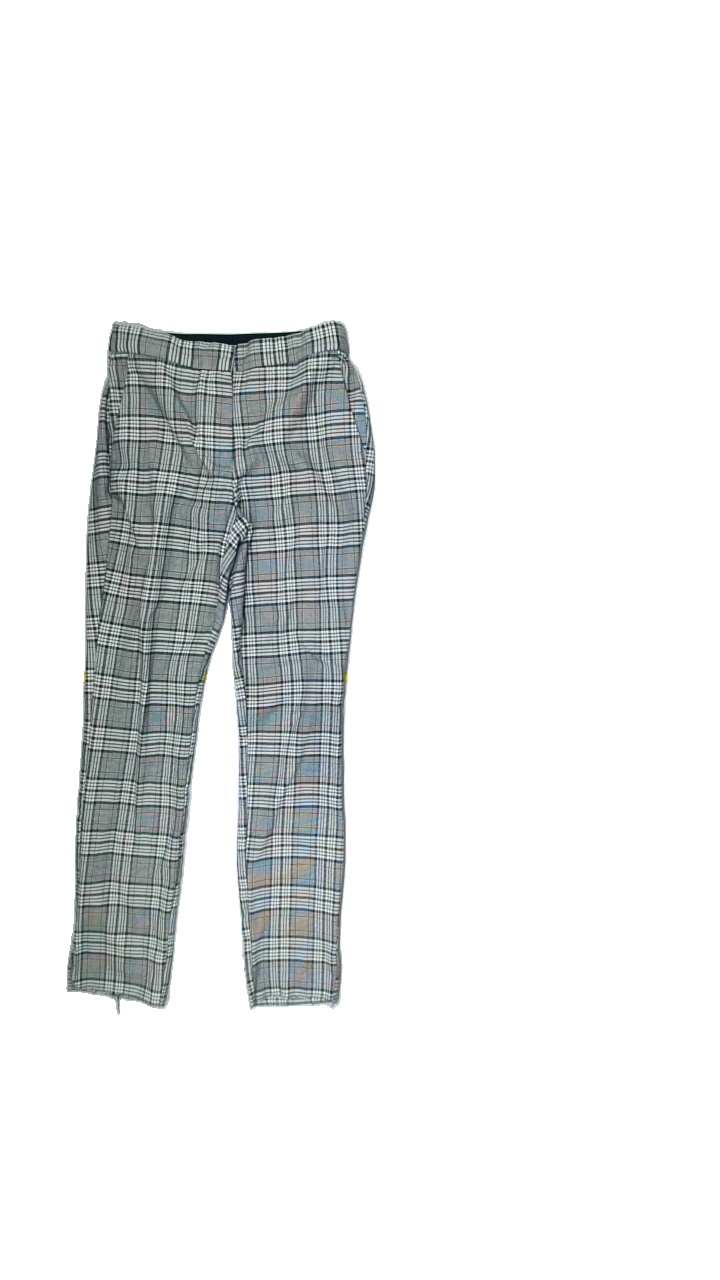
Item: Trousers (Ladies)
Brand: Zara
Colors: Multicolor, White, Brown, Blue, Black, Grey
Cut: Regular
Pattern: Checkered print
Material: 66%polyester 32%viscose 2%elstane
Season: Spring
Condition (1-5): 3
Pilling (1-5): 5
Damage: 2
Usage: Export
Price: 50-100